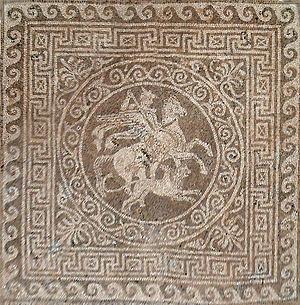
Olynthe est une ancienne ville de Chalcidique, construite principalement sur deux plateaux de 30 à 40 m de hauteur, dans une plaine fertile, sur le golfe de Torone, près de l'isthme de la péninsule de Pallène, à environ 2,5 kilomètres de la mer et environ 60 stades de Potidée.